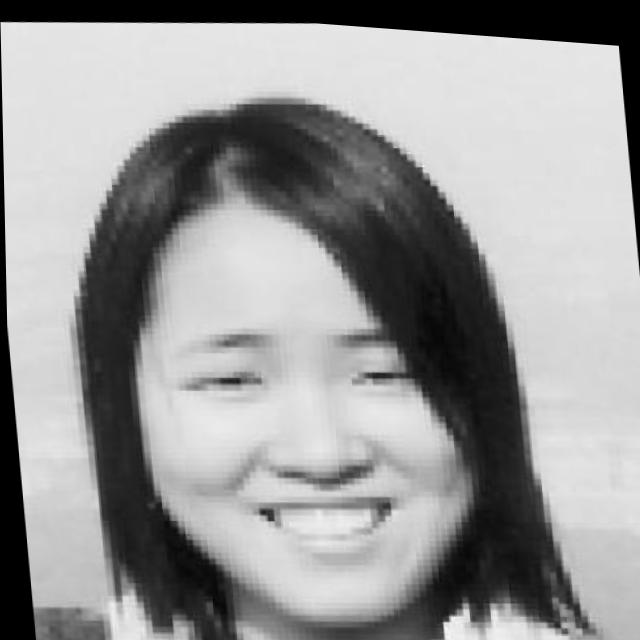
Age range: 21-44